History of South Korea

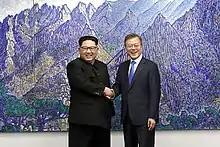
North Korean leader Kim Jong Un and South Korean President Moon Jae-in shaking hands inside the Peace House on 27 April 2018

Roh's successor, Lee Myung-bak, was inaugurated in February 2008. Stating "creative pragmatism" as a guiding principle, Lee's administration set out to revitalize the flagging economy, re-energize diplomatic ties, stabilize social welfare, and meet the challenges of globalization. In April 2008, the ruling party secured a majority in the National Assembly elections. Also that month, summit talks with the United States addressed the Korea-US Free Trade Agreement and helped ease tensions between the two countries caused by the previous administrations. Lee agreed to lift the ban on US beef imports, which caused massive protests and demonstrations in the months that followed, as paranoia of potential mad cow disease gripped the country.